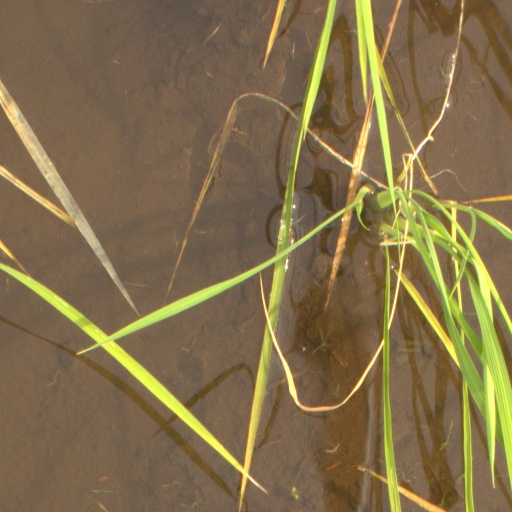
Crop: rice